2015–16 York City F.C. season

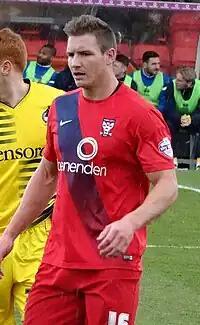
Dave Winfield was voted Clubman of the Year for 2015–16.

York moved to being nine points from safety after drawing 1–1 at home to Orient, in which York took the lead in the 17th minute when Fewster converted Summerfield's cross from three yards. Boyle was sent off on 74 minutes after receiving a second yellow card for diving, before Orient equalised a minute later through Lloyd James. Sinclair's loan at Guiseley was extended to the end of the season. York moved closer to relegation after a 1–1 home draw with Wycombe, which left them nine points from safety with five fixtures remaining. York took the lead when Oliver scored his first goal since December 2015 with a 10-yard shot into bottom corner on 35 minutes, before Matt Bloomfield equalised for Wycombe in the 88th minute. Alessandra's loan was extended to the end of the season, after scoring once in six appearances. York were left on the verge of relegation from League Two after a 2–1 away defeat to Hartlepool, with the team 11 points adrift of safety with four fixtures remaining. York went behind on 24 minutes to Nathan Thomas's goal, and 11 minutes later Winfield was sent off for a second yellow card. Cameron equalised for York in first-half stoppage time with a header from Summerfield's corner, before Michael Woods scored Hartlepool's winning goal on 72 minutes.